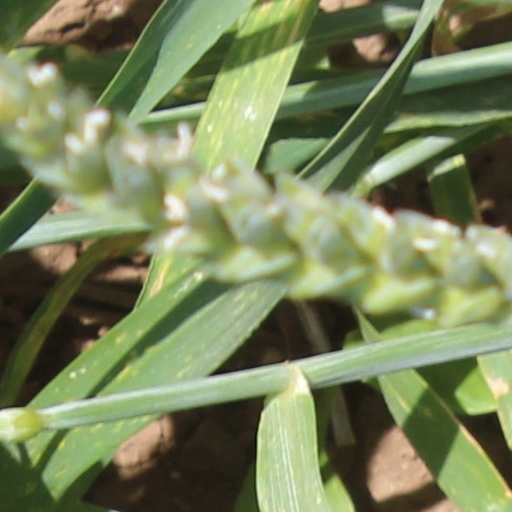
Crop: wheat